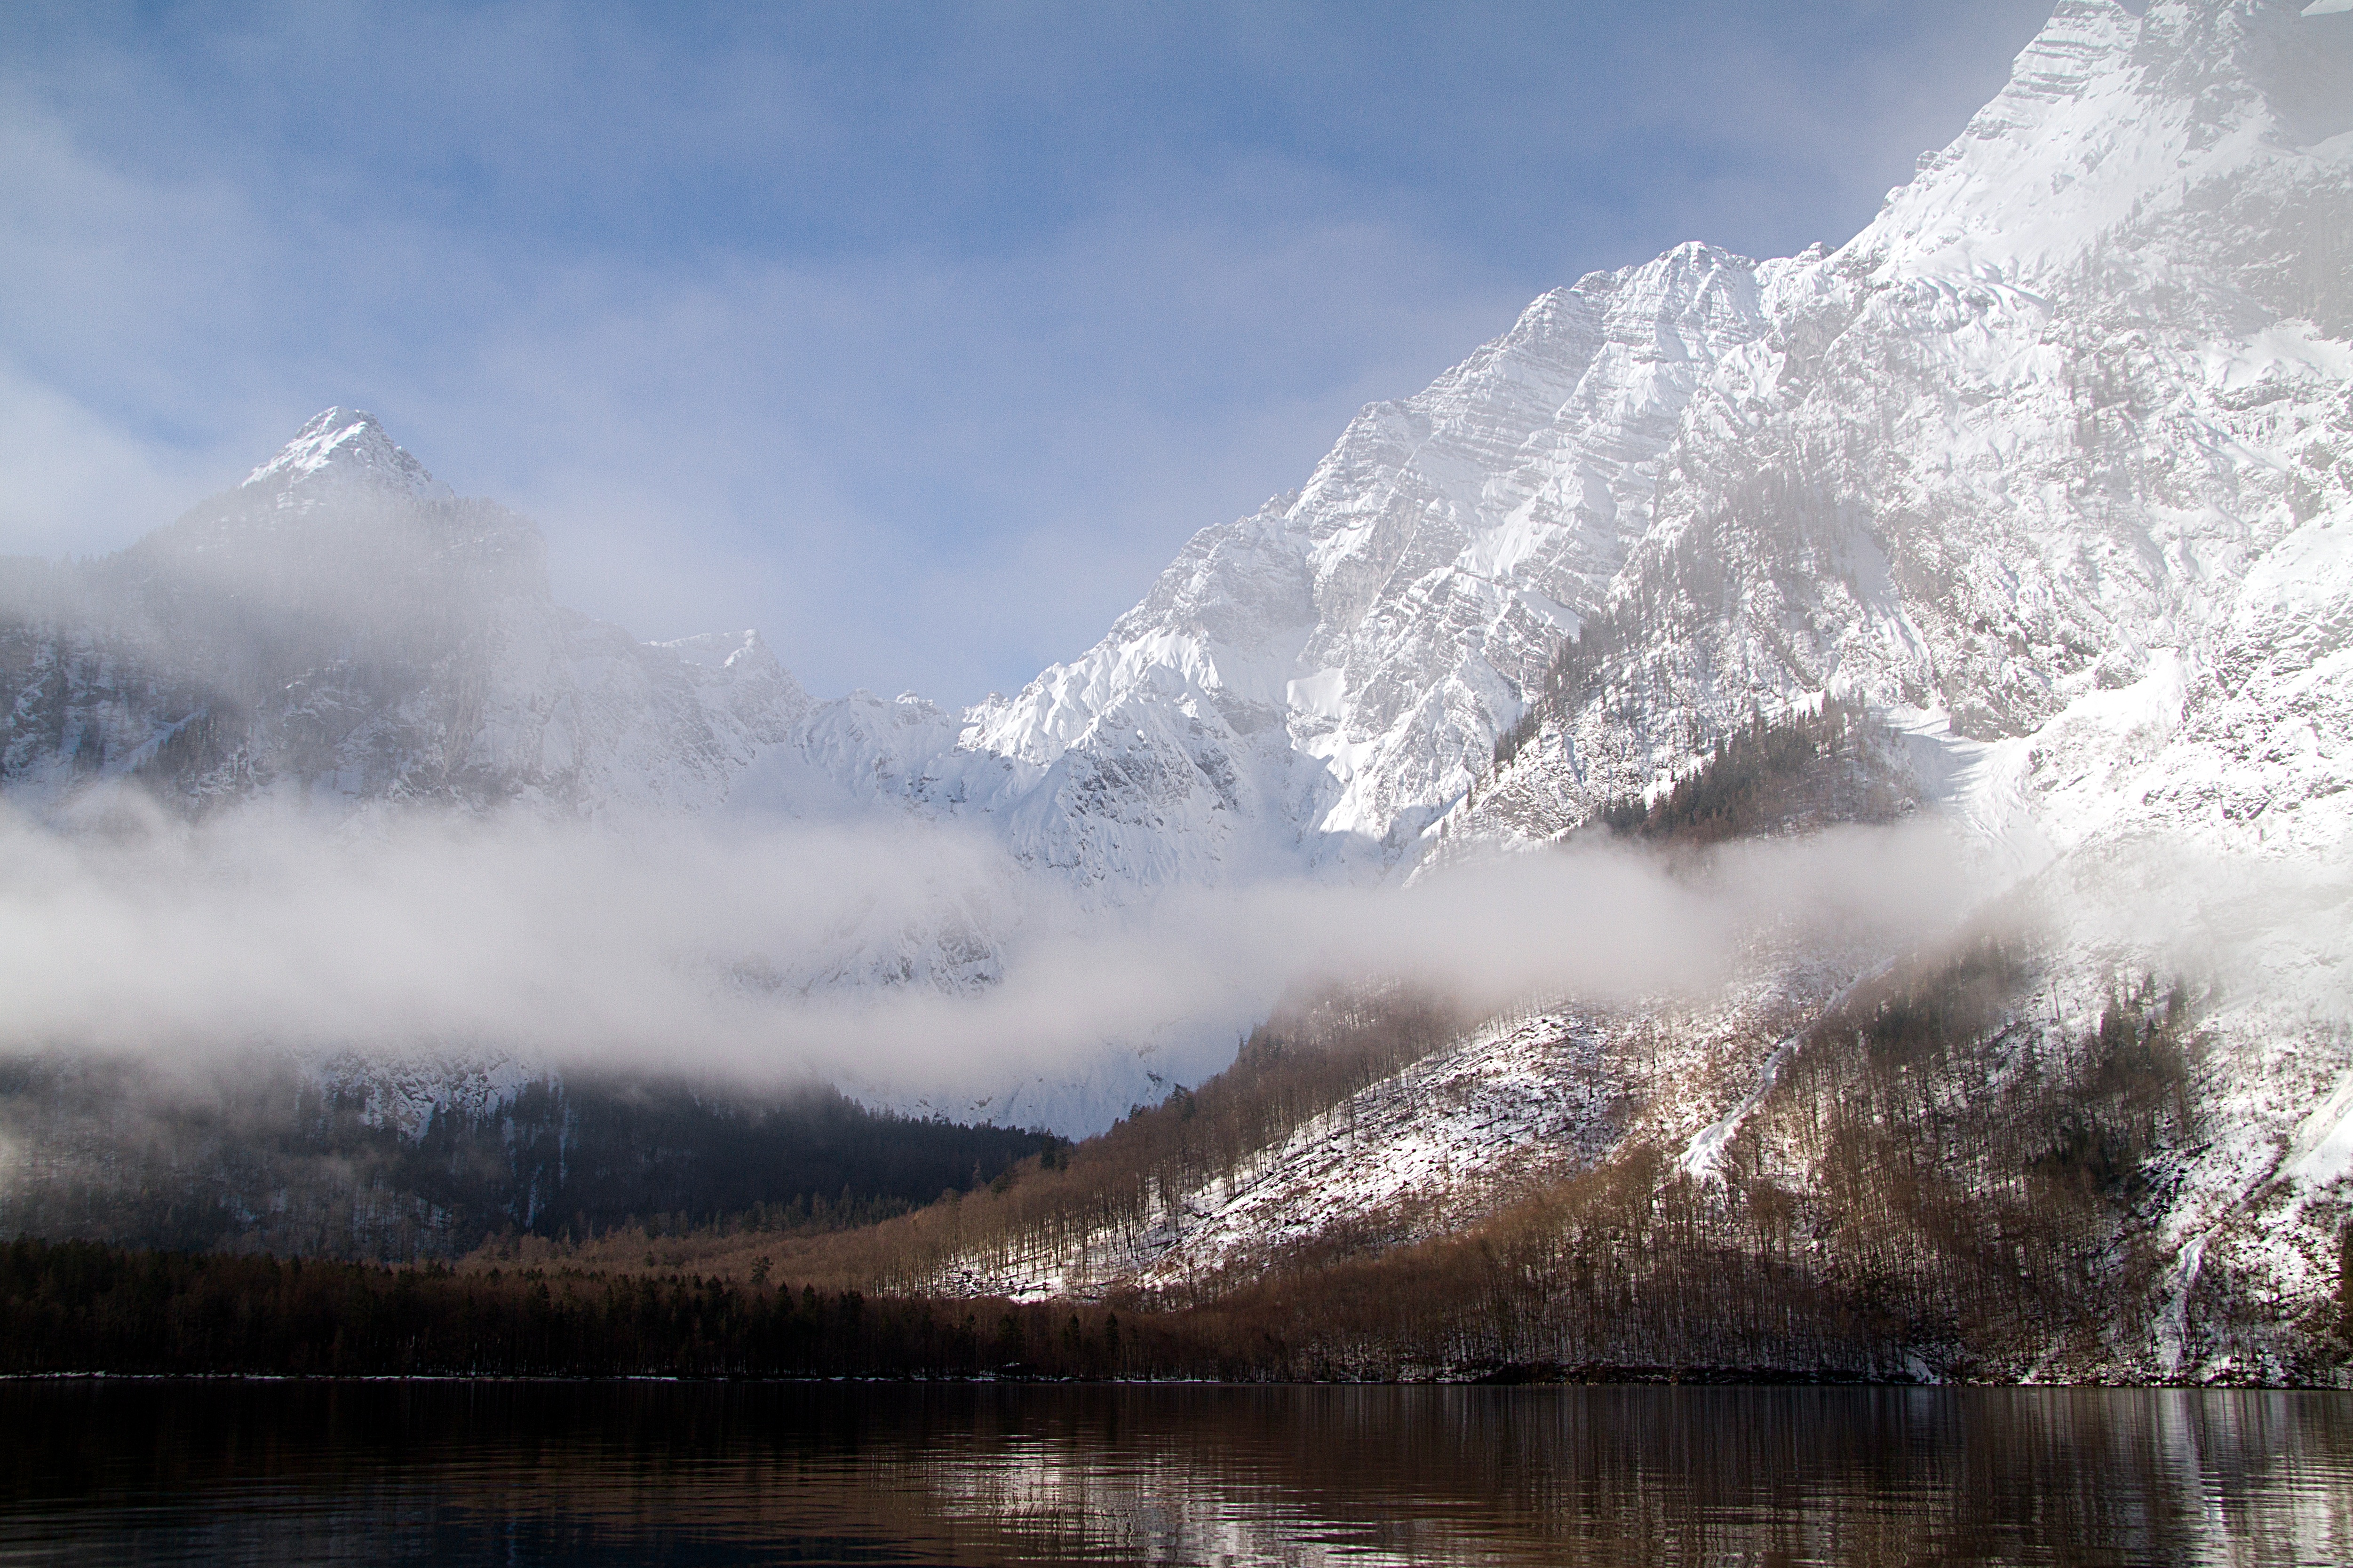
landscape, tree, nature, wilderness, mountain, snow, winter, cloud, mist, morning, lake, frost, river, mountain range, ice, reflection, weather, season, alps, bavaria, loch, watzmann, king lake, bartholom st, berchtesgadener land, excursion destination, berchtesgaden national park, berchtesgaden alps, landform, atmospheric phenomenon, mountainous landforms